Answer in natural language. How many Paintings are visible in the scene? Choose between the following options: 0, 3, 4, 2 or 1
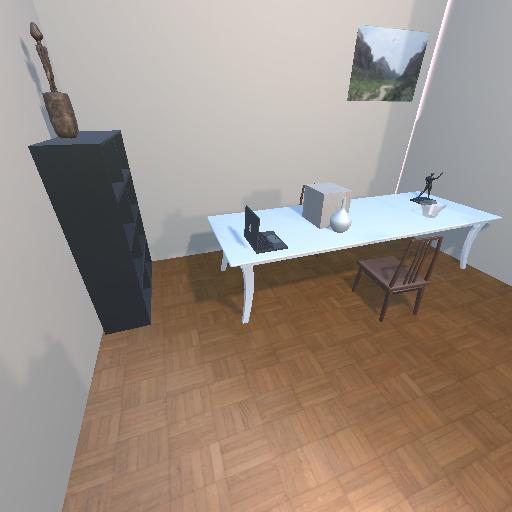
<answer>1</answer>